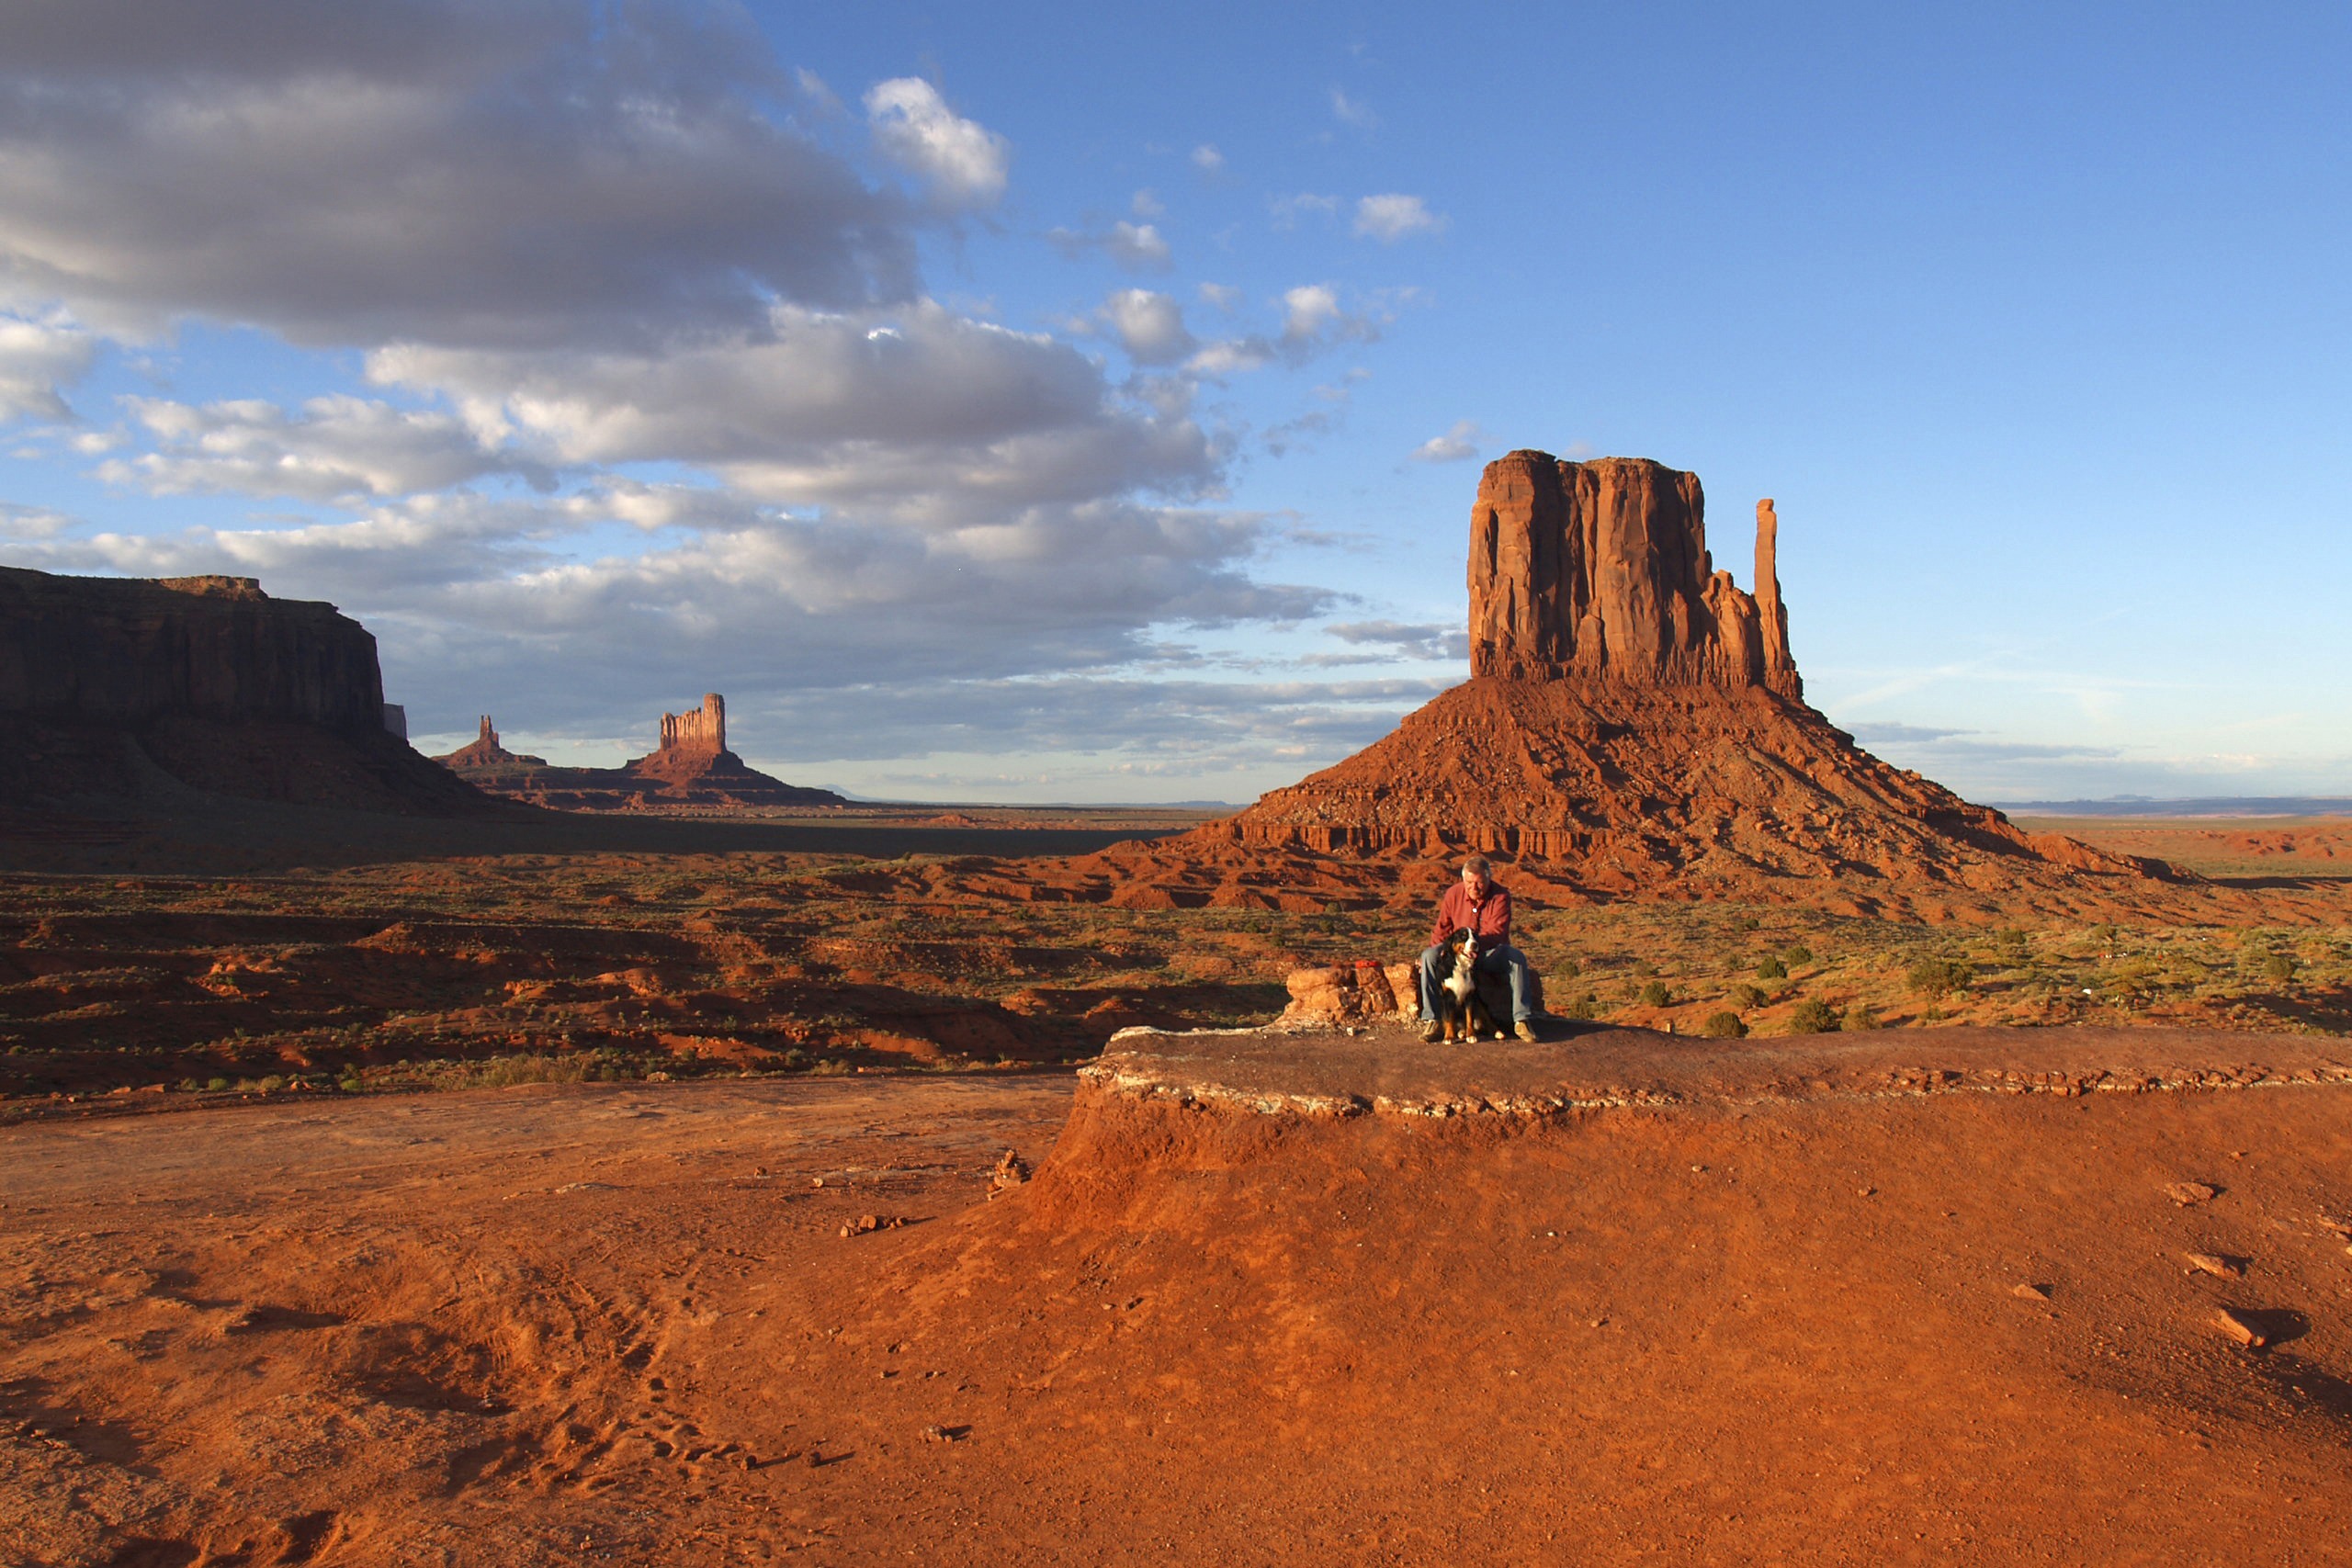
landscape, rock, wilderness, mountain, desert, valley, formation, dry, cliff, red, scenery, usa, soil, terrain, material, arizona, rocks, geology, badlands, hot, plateau, wadi, butte, landform, monument valley, natural environment, geographical feature, aeolian landform